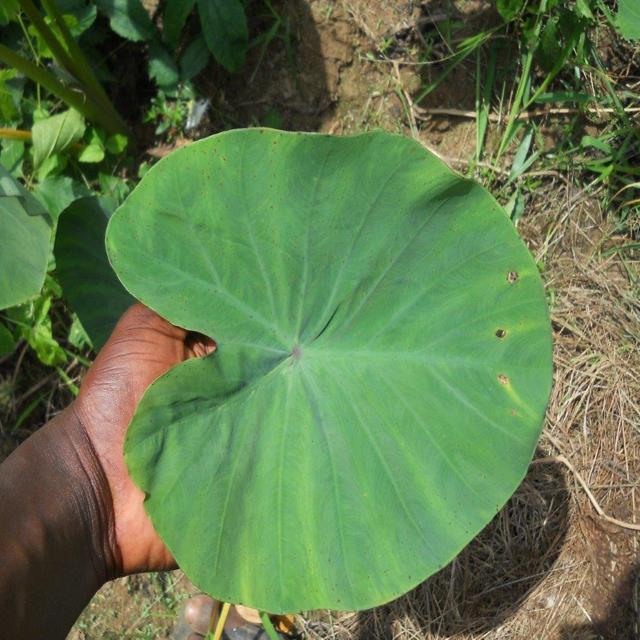
Label: Healthy